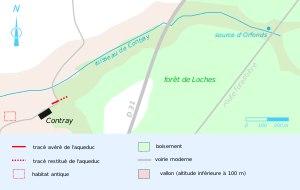
L'aqueduc de Contray est un aqueduc de l'époque gallo-romaine situé sur les communes de Loches et Ferrière-sur-Beaulieu, dans le département d'Indre-et-Loire.